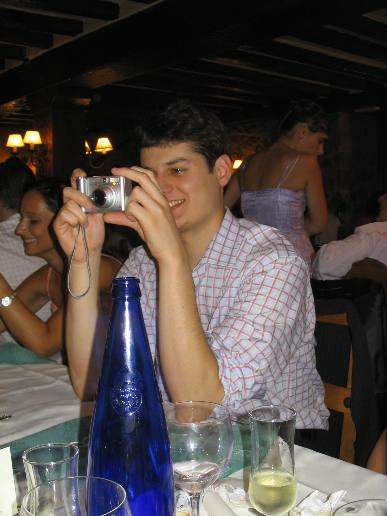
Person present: Yes